Peikko Group

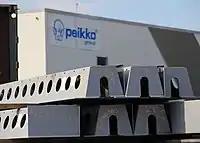
Composite beams

Founded in Finland, Northern Europe, in 1965 by Mr. Jalo Paananen under the name Teräspeikko. The company is now owned and managed by the second and third generation of the family. Peikko's first product was a diagonal tie used in sandwich wall elements. Even today the product is a part of Peikko's product portfolio.